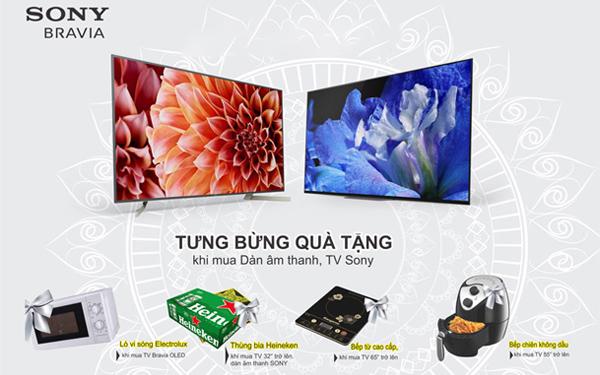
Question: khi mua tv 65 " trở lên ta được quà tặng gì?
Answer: bếp từ cao cấp